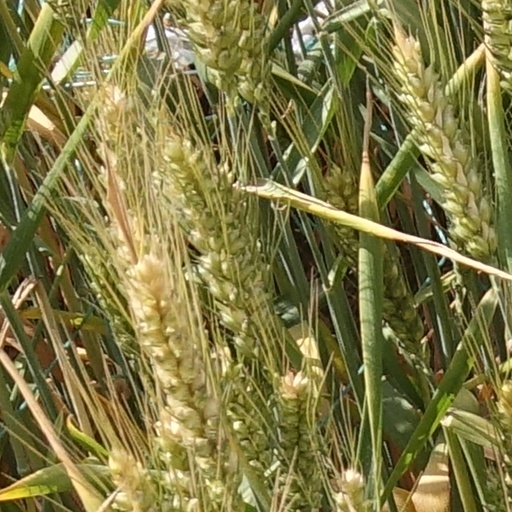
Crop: wheat